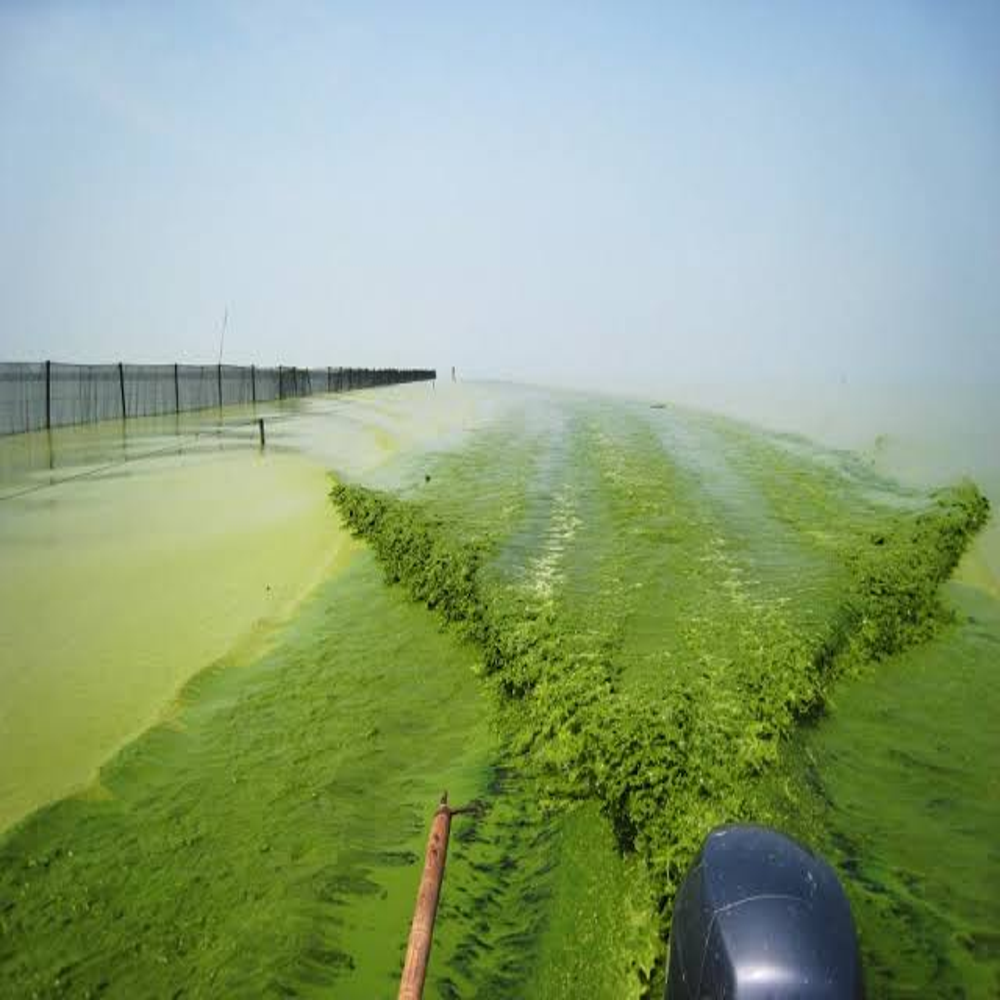
Body of water present: yes
Land polluted: no
Water polluted: no
Pollution percentage: 0%